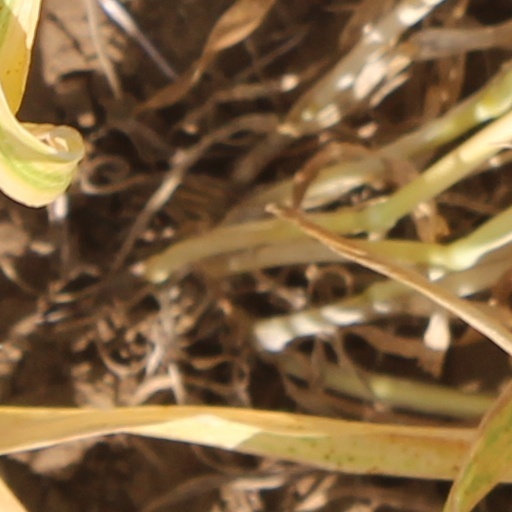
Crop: wheat